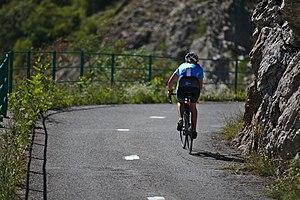
lacets de Montvernier
La route départementale 77b ou D 77b est une route située en France sur les communes de Pontamafrey-Montpascal et Montvernier, dans le département de la Savoie en région Rhône-Alpes.